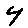
Label: 4